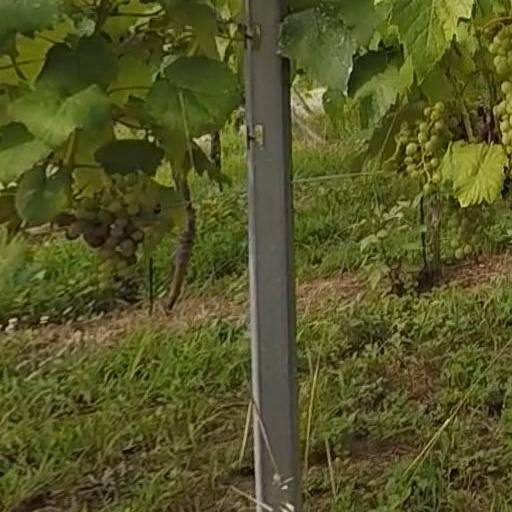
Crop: grape